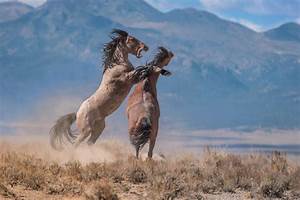
Label: cavallo